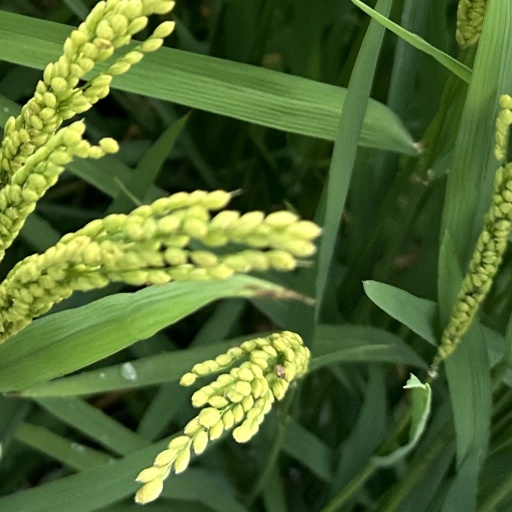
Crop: rice